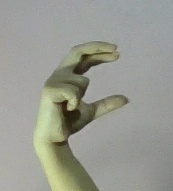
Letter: thal